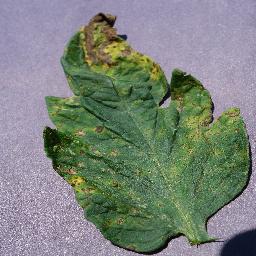
Label: Tomato___Septoria_leaf_spot